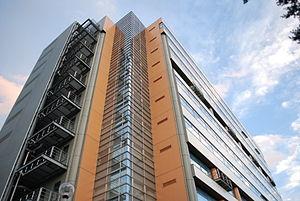
L'université du Tōhoku, souvent abrégé en Tōhokudai, est une université japonaise située à Sendai, dans la préfecture de Miyagi dans la région du Tōhoku. Elle a été fondée en 1907 comme l'une des universités impériales du Japon et appartient depuis 2004 à l'association des universités nationales du Japon.